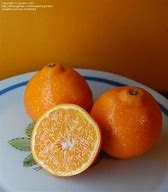
Label: mandarine